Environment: real
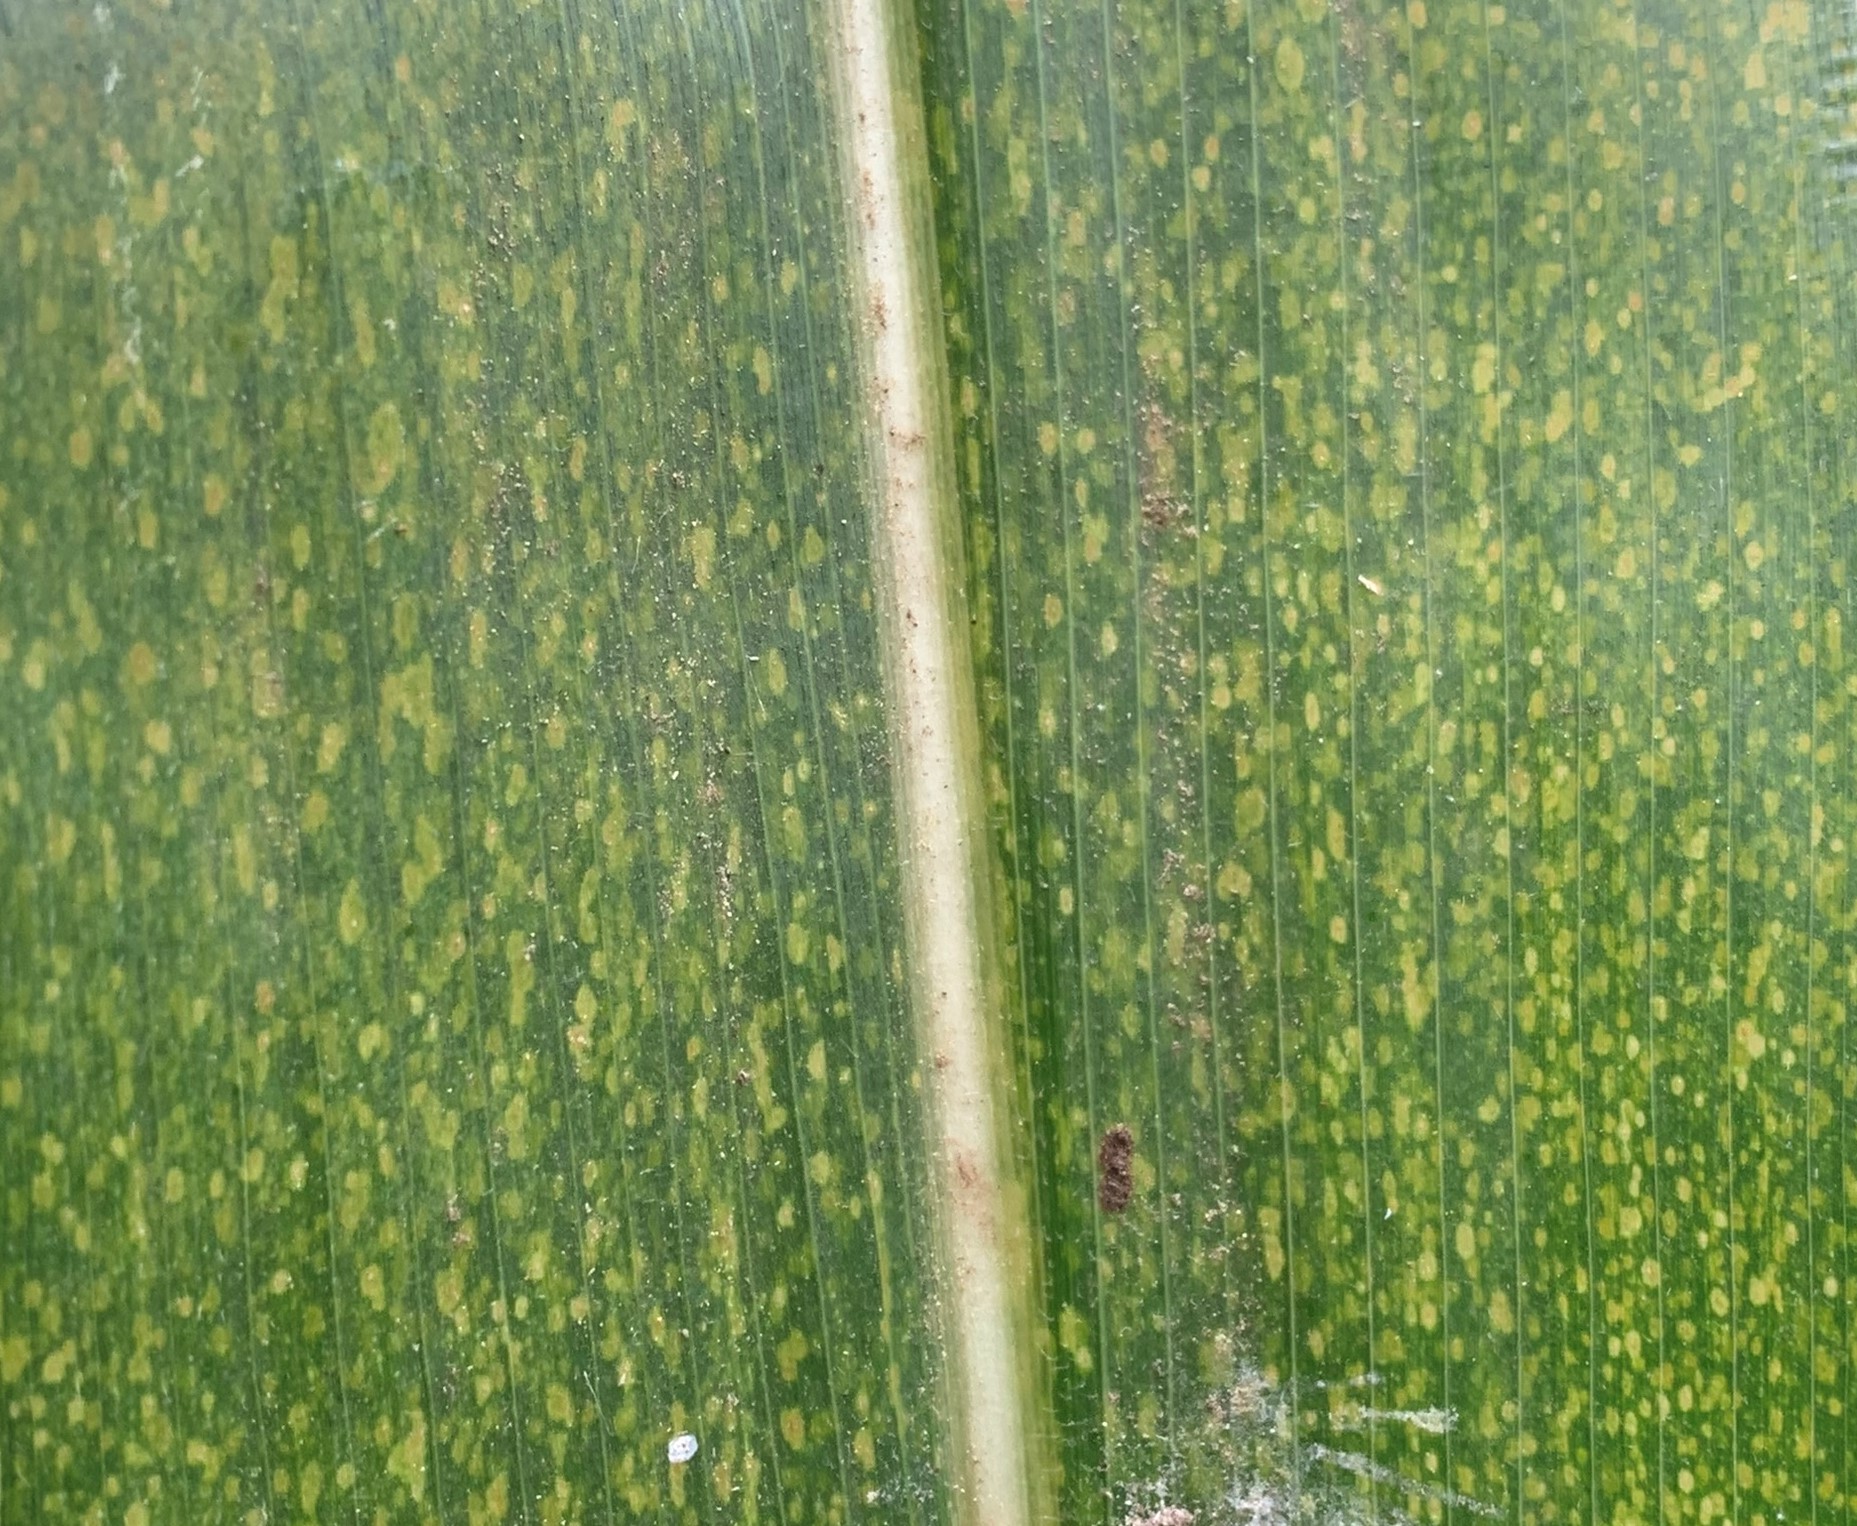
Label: lethal_necrosis